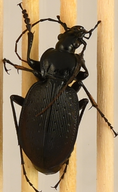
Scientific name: Carabus goryi
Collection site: Great Smoky Mountains National Park NEON (GRSM), plot GRSM_012